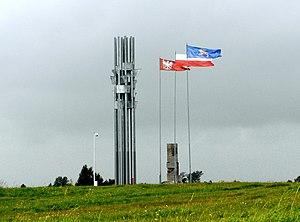
Pour être reconnu monument historique de Pologne, un site doit être déclaré comme tel par le Président de la République de Pologne. Le terme « monument historique » a été introduit dans la législation polonaise en 1990, et les premiers monuments historiques ont été déclarés par le Président Lech Wałęsa en 1994.